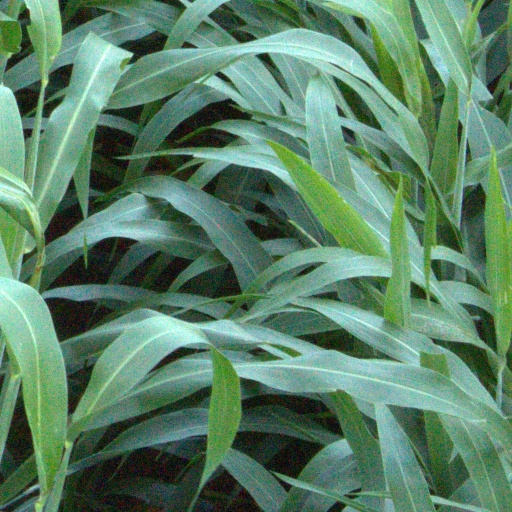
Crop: sorghum